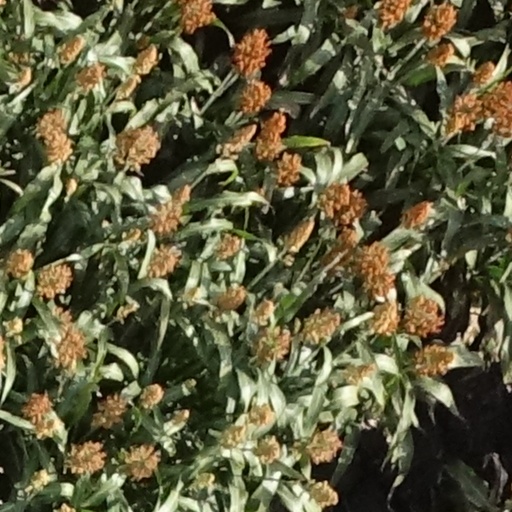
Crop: sorghum